Jankent

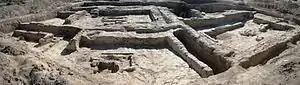
Composite picture of building remains uncovered in the lower town of Jankent in 2005-6

In the centre of the town, essential discoveries in Trench P1 included a built-up area (living quarters) with a lay-out in Central Asian style along a street, and a possible metal workshop, all dated to the 9th/10th centuries on the basis of coin finds. Later excavations in this area since 2011 have been carried out to a greater depth, revealing several building phases of earlier date.